Claro Duany

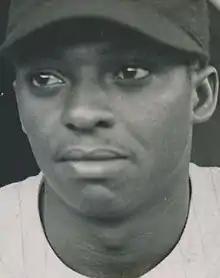

Claro Duany Yedra (August 12, 1917 – March 28, 1997) was a Cuban professional baseball outfielder. He played from 1944 to 1952, including two major league seasons with the New York Cubans of the Negro leagues. An East–West All-Star in 1947, Duany was on the New York team that won the 1947 Negro World Series.